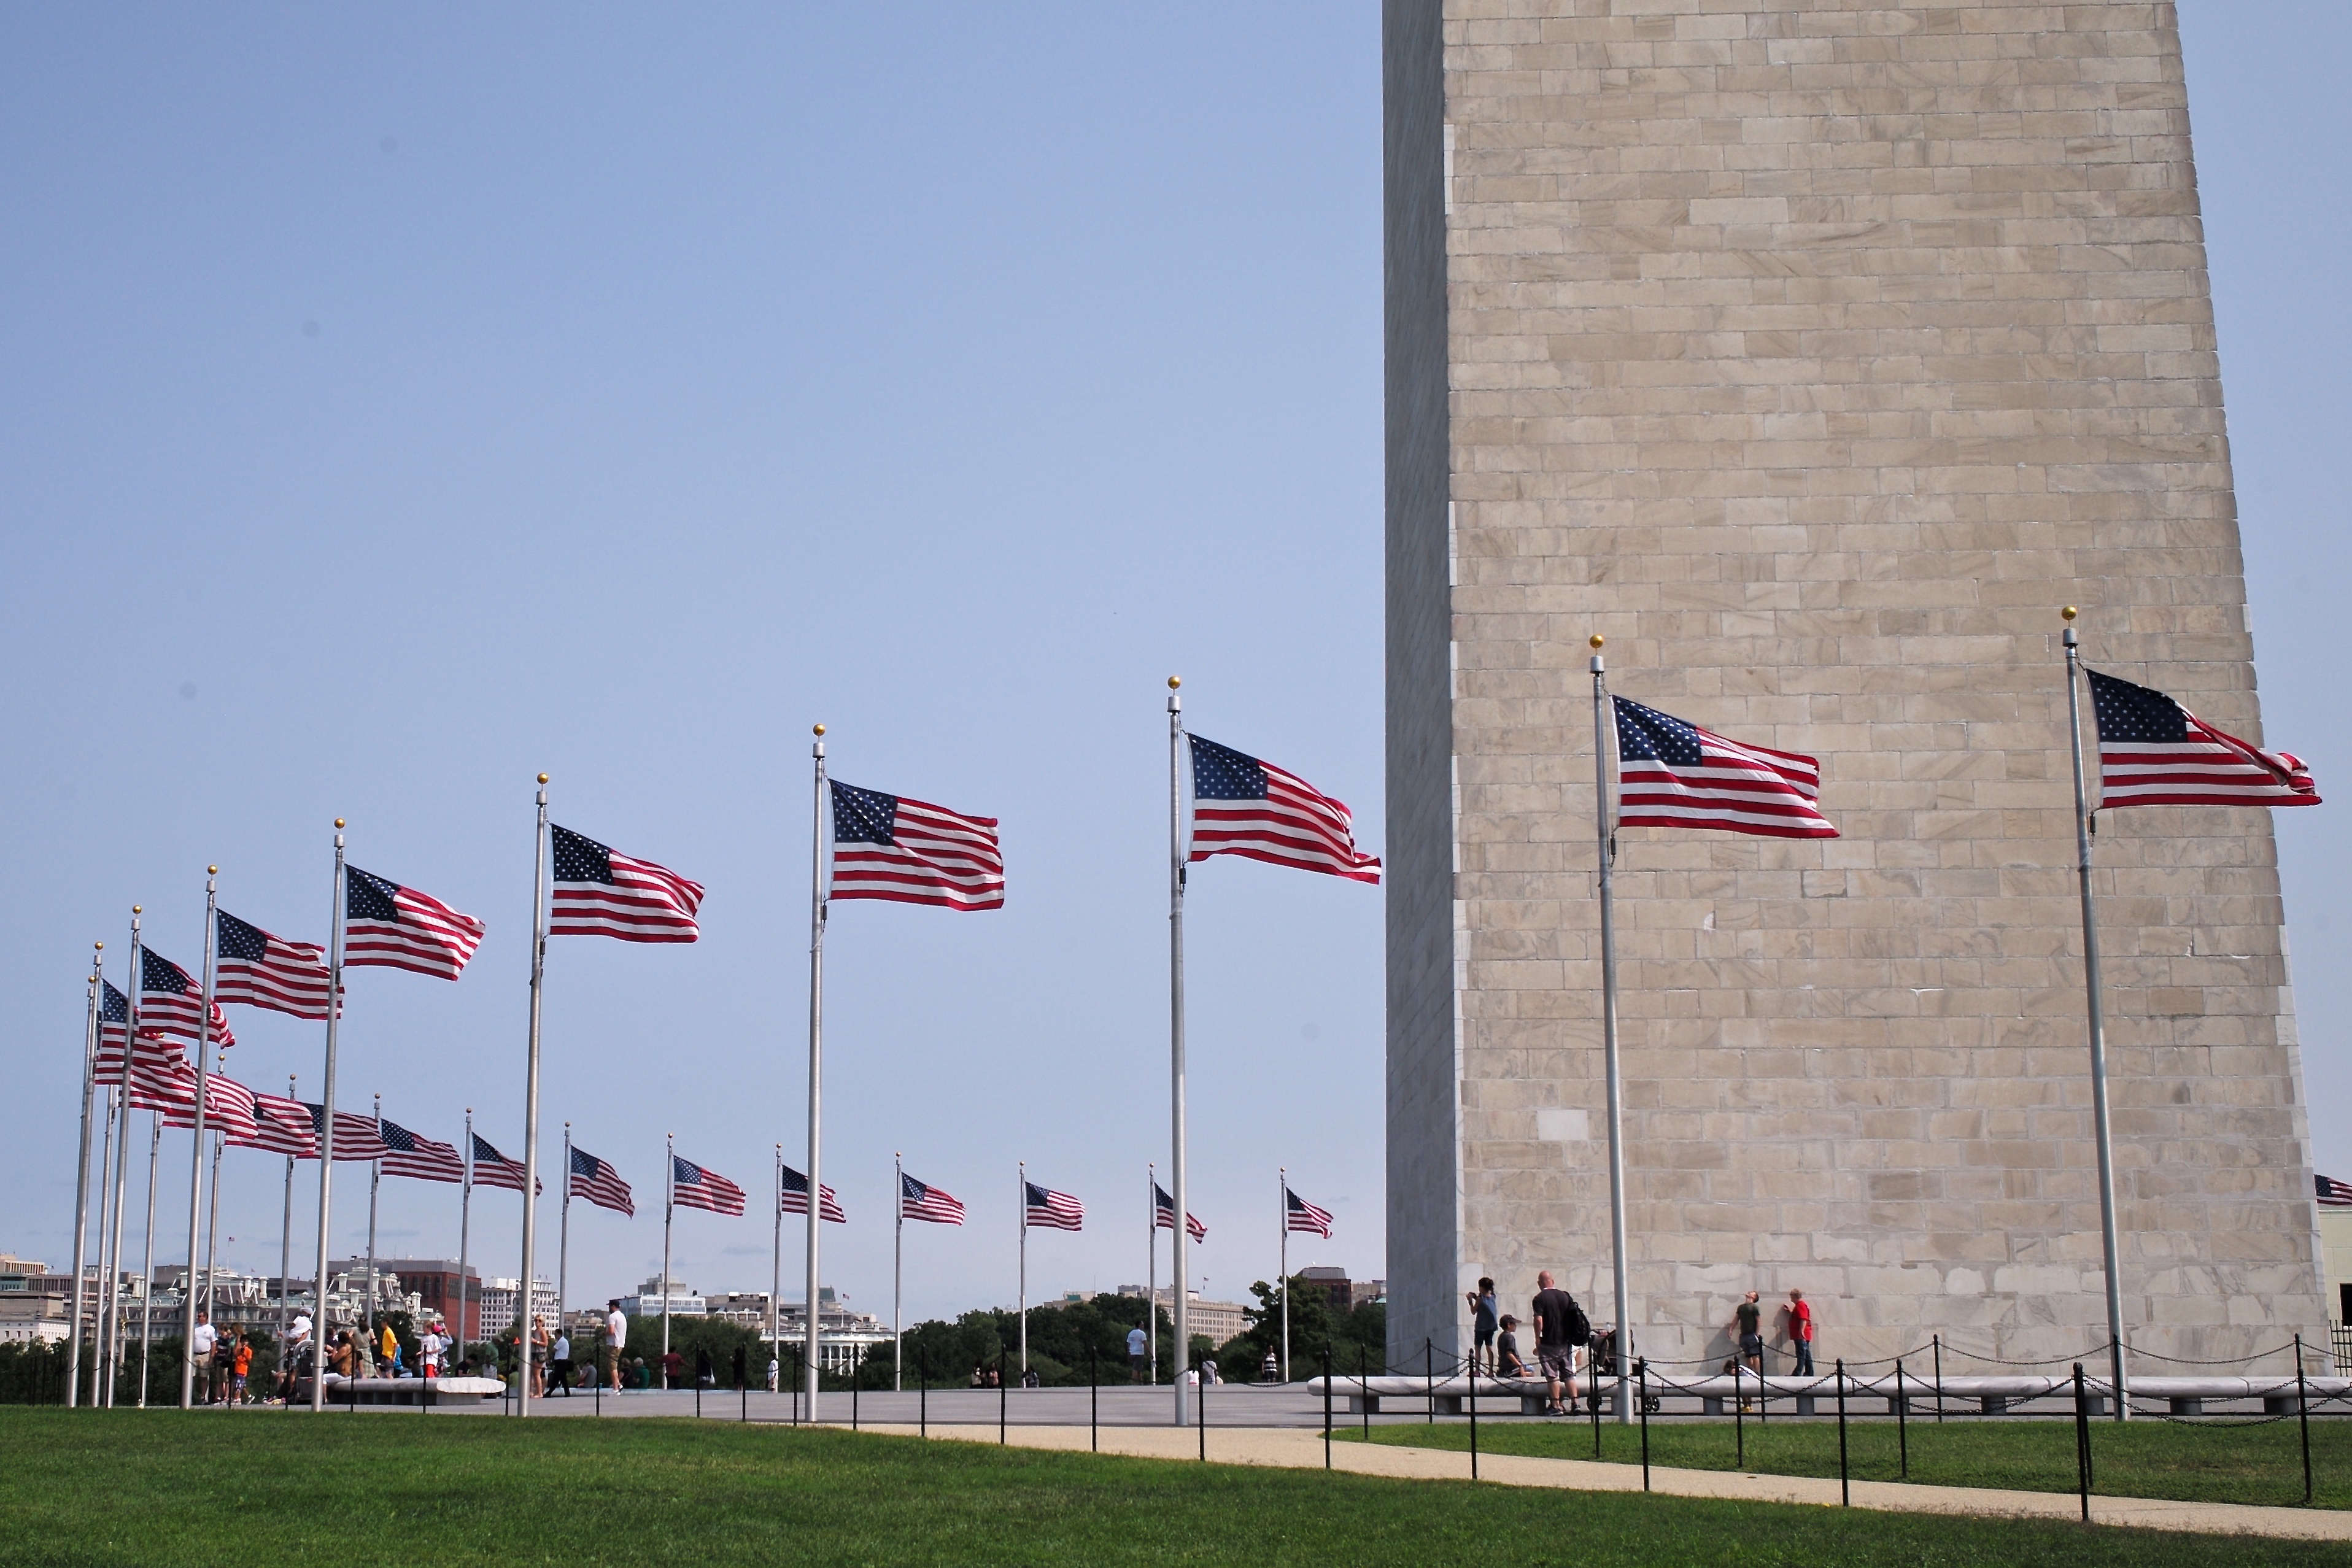
structure, monument, summer, travel, flag, park, usa, landmark, stadium, washington, national, memorial, arena, m, flags, 28, mall, f2, leica, 240, summicron, atmosphere of earth, sport venue